Matthew Hannam

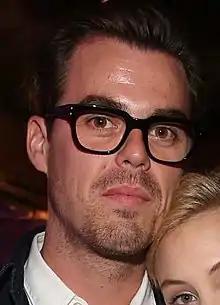
Matthew Hannam

Matthew Hannam (born September 8, 1981) is a Canadian film and television editor and director. He is a two-time Canadian Screen Award winner for editing, winning the award for Best Film Editing at the 2nd Canadian Screen Awards in 2014 for his work on the film "Enemy" and the award for Best Editing in a Comedy Series at the 3rd Canadian Screen Awards for his work on the series "Sensitive Skin", and was a Genie Award nominee for Best Film Editing at the 31st Genie Awards in 2011 for the film "Trigger".